Eye on Juliet

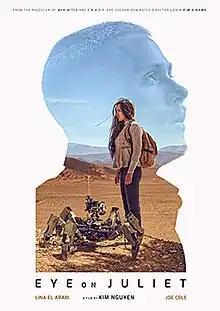
Film poster

Eye on Juliet is a 2017 Canadian drama film written and directed by Kim Nguyen. It had its world premiere in the Venice Days program of the 74th Venice International Film Festival, and its North American premiere at the 2017 Toronto International Film Festival.